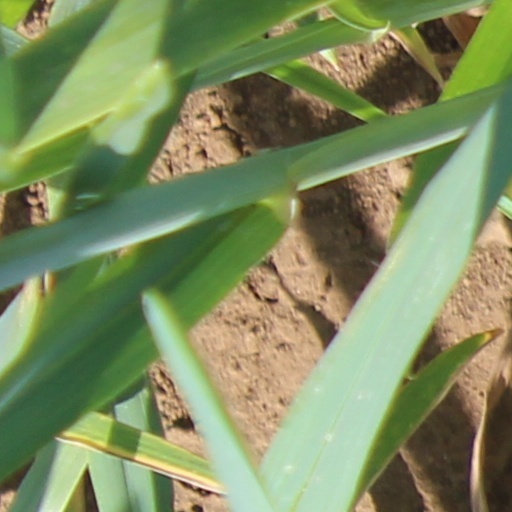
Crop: wheat